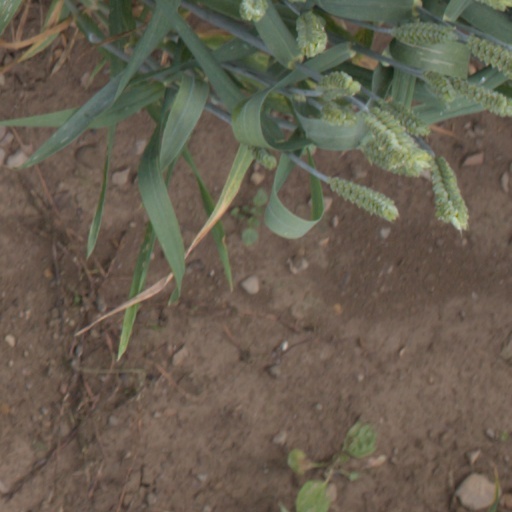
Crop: wheat